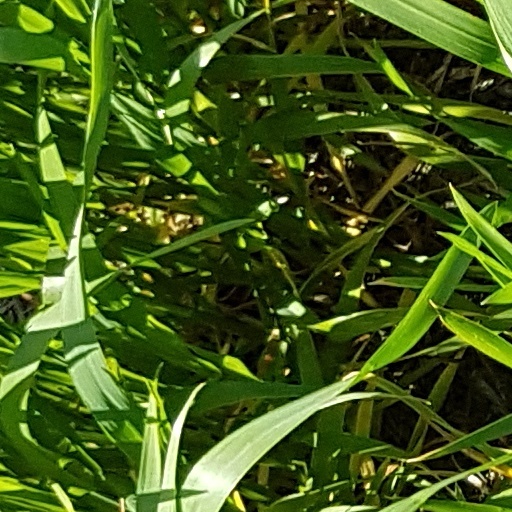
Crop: wheat